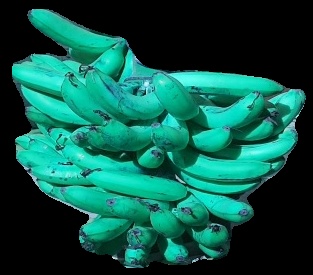
Variety: pachbale
Grade: grade3